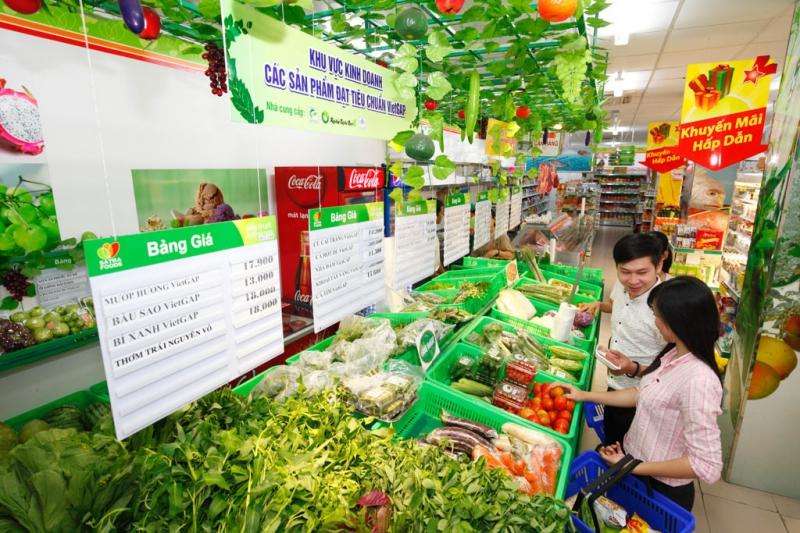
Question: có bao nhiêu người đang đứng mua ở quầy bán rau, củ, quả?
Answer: ba người